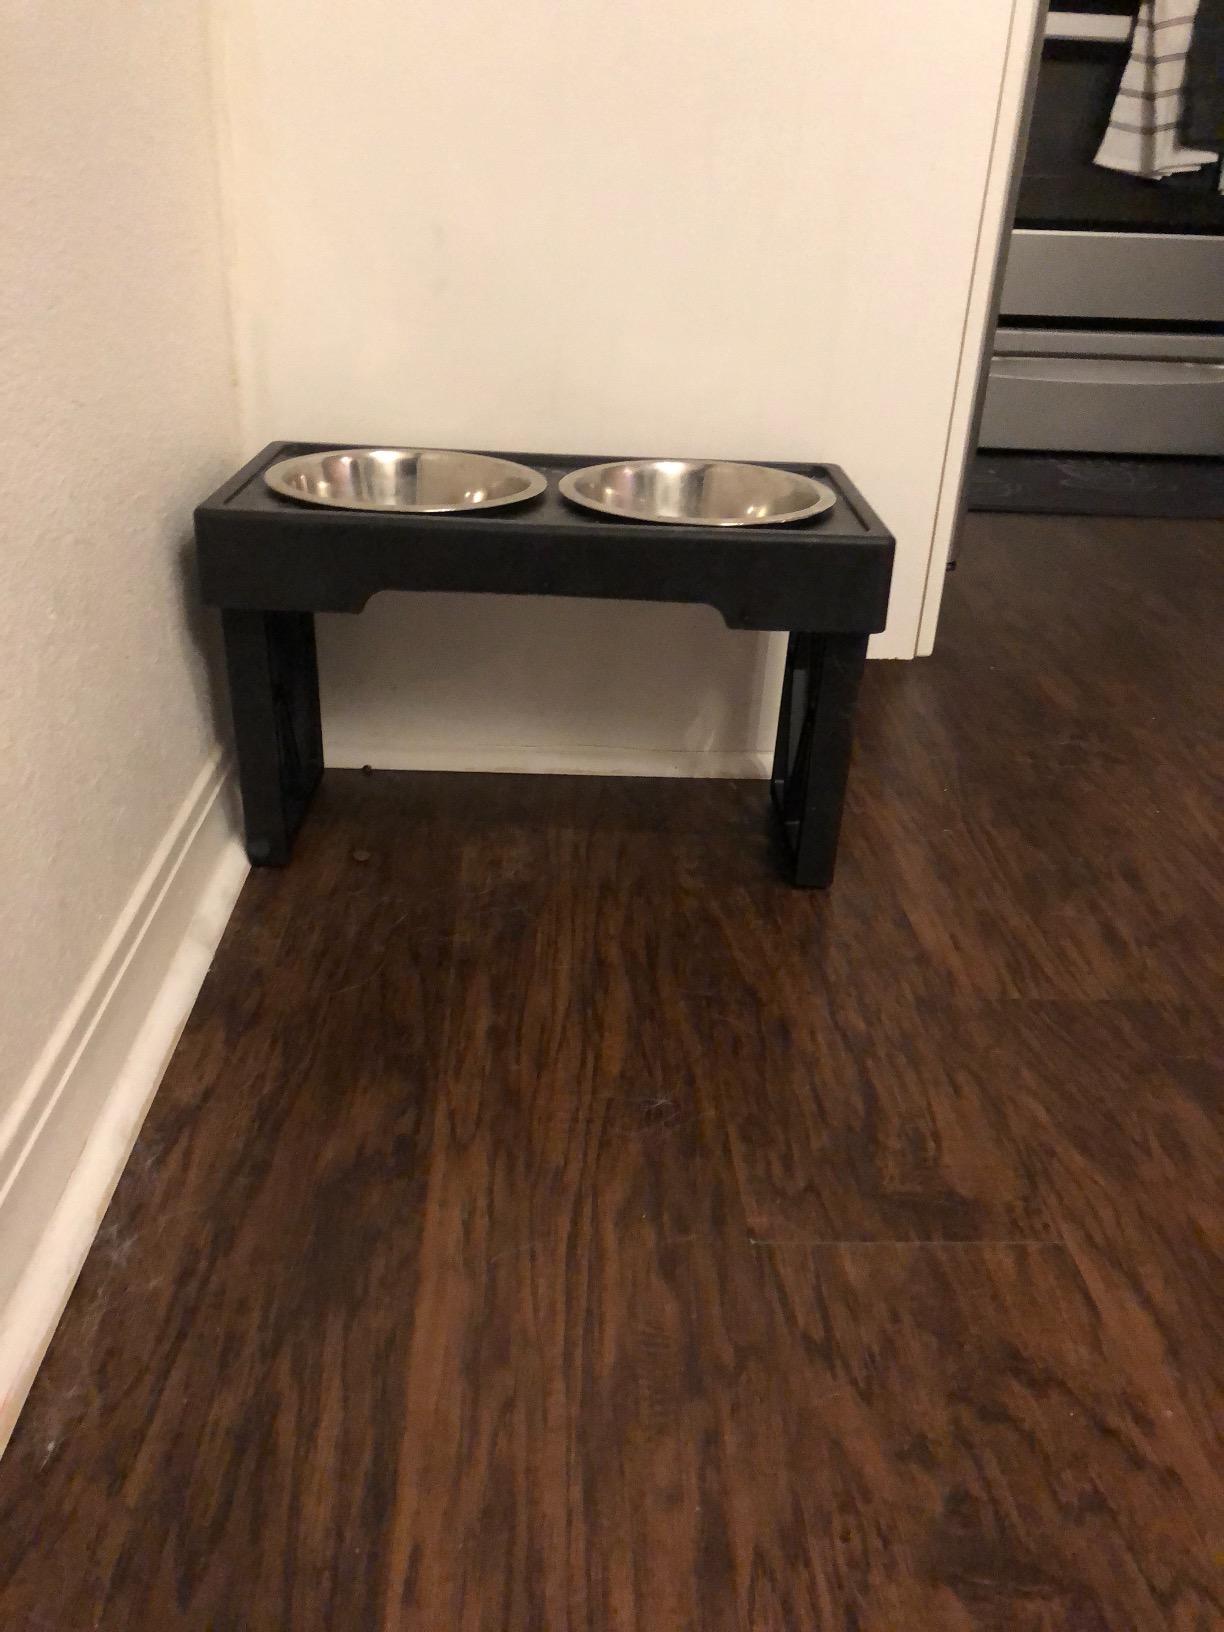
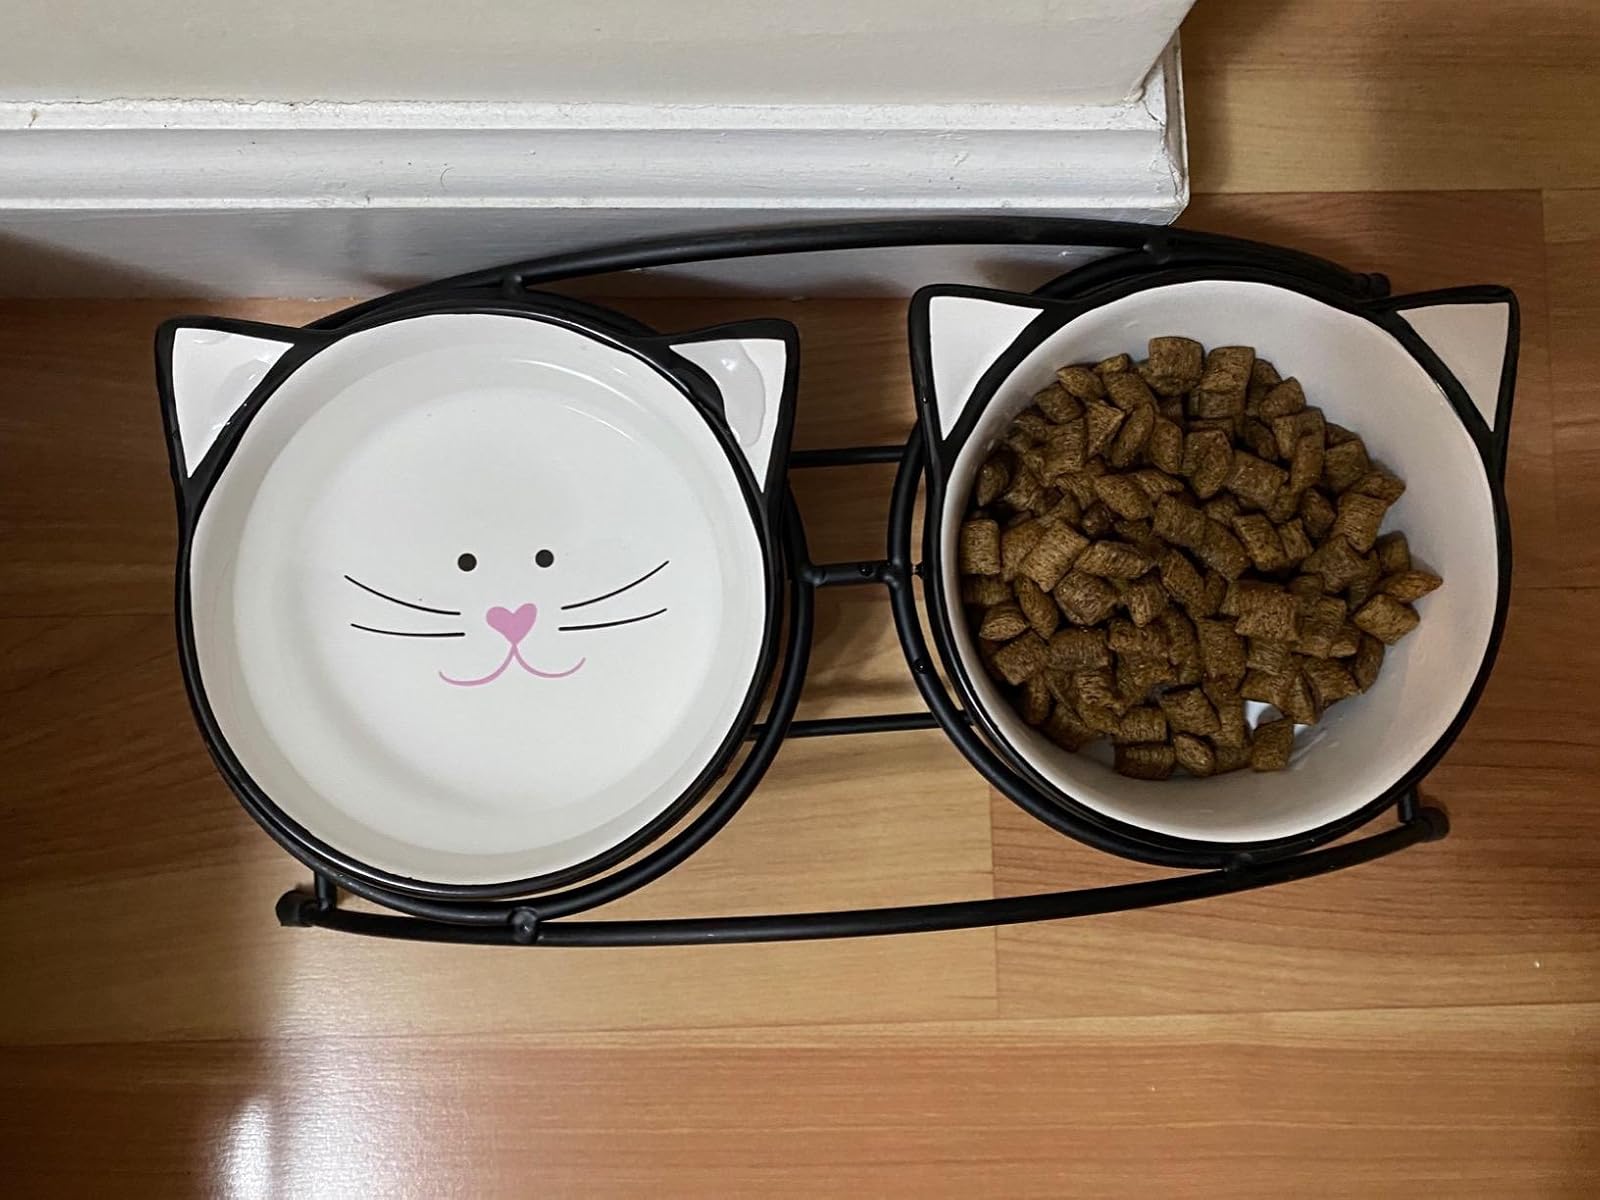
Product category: items_bowl
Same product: no